Aryacakravarti dynasty

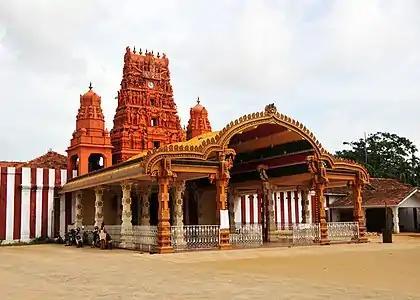
Tradition claims that the Nallur Kandaswamy Temple was constructed by the first Aryacakravarti king.

This rendition is fraught with many errors but the basic story line seems to fit the modern consensus. Father Queroz's time line is also anachronistic. The Aryacakravarti dynasty came to power long before the ascendancy of the Madurai Nayaks as well as the Brahmins of Rameswaram had established a temple even longer before. Also the Gujarati origin of the Kings paternal line also in not in conformance with native claims of origin from the city of Varanasi which is in today's Uttar Pradesh not in the historical Gujarat.